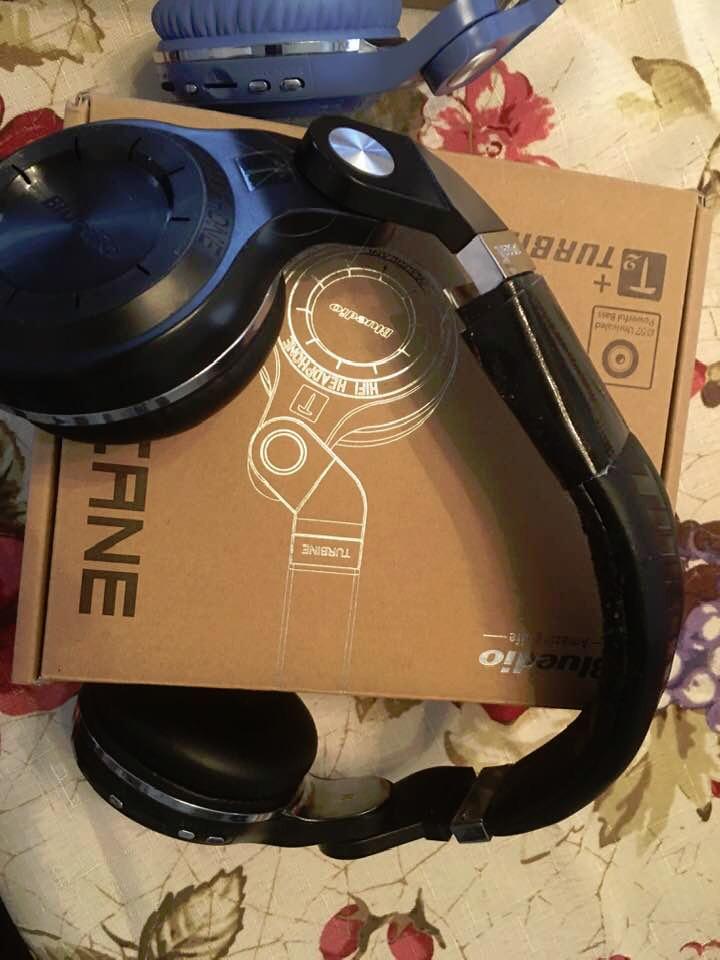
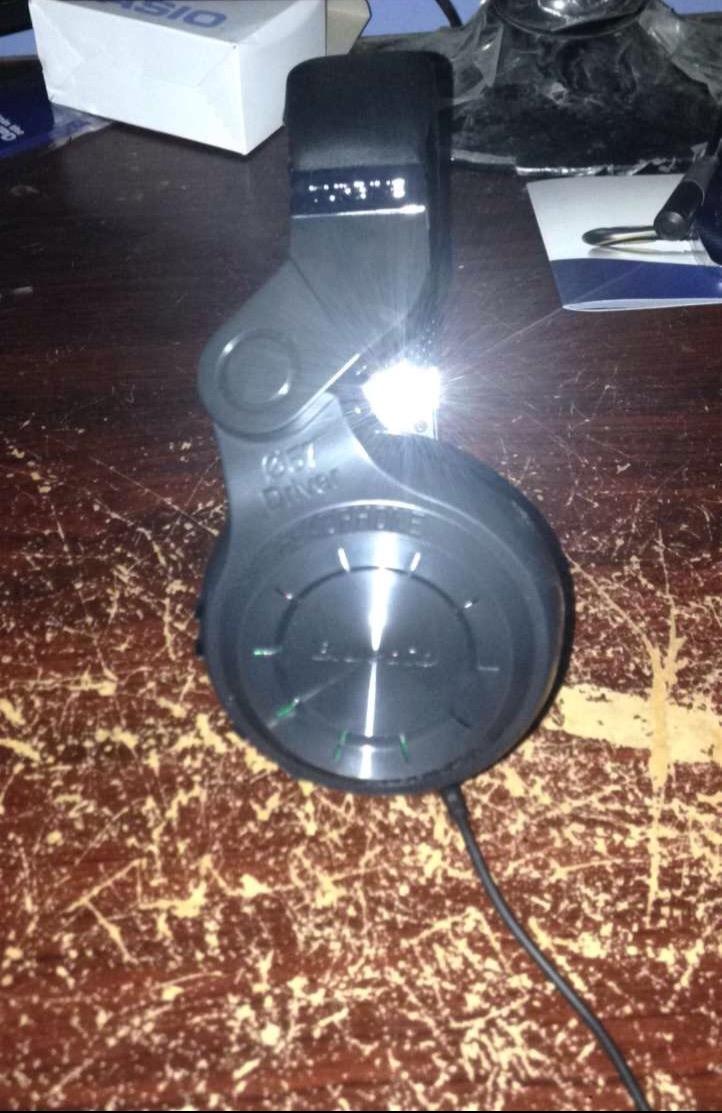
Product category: headphones
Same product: yes